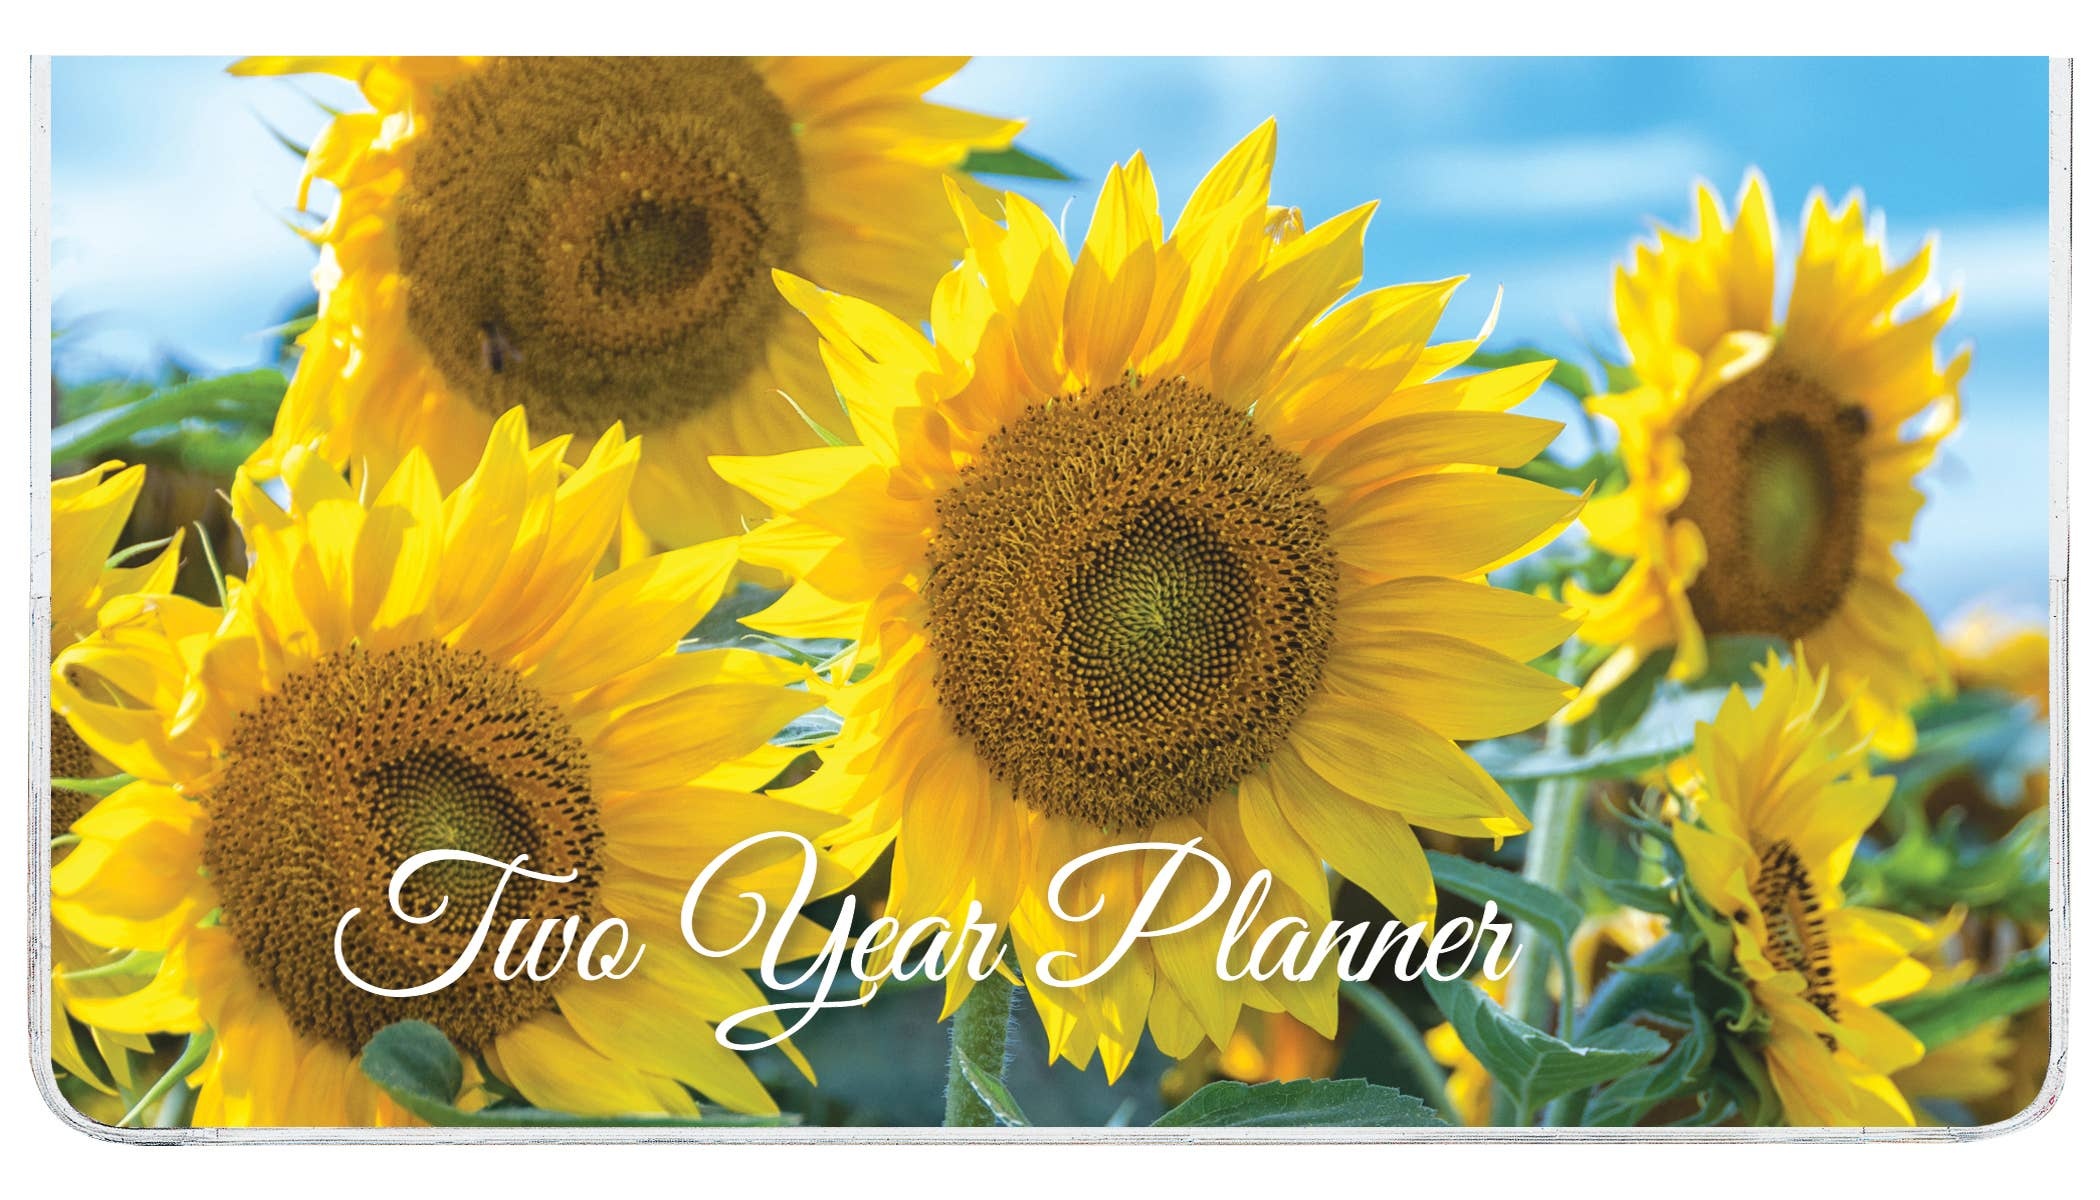
Two Year Planner FRG80245
FRG80245 2-Year Planner - Planners include a two year calendar with plenty of room for taking notes and noting appointments, anniversaries, and birthdays. Cover: Two Year Planner Size: 3.75 x 6.875 inches Inside a plastic cover
Brand: Fravessi
Category: Office Supplies > Filing & Organization > Calendars, Organizers & Planners